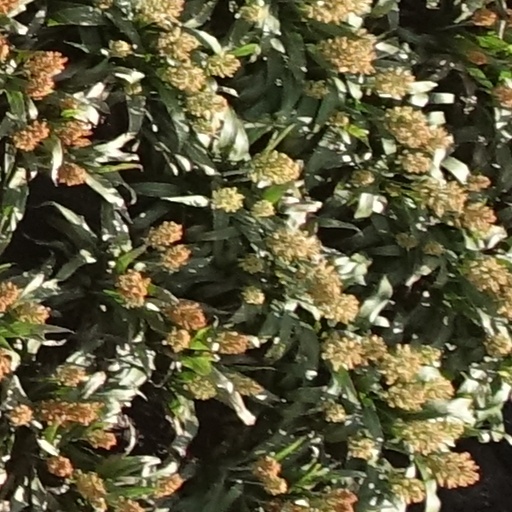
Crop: sorghum